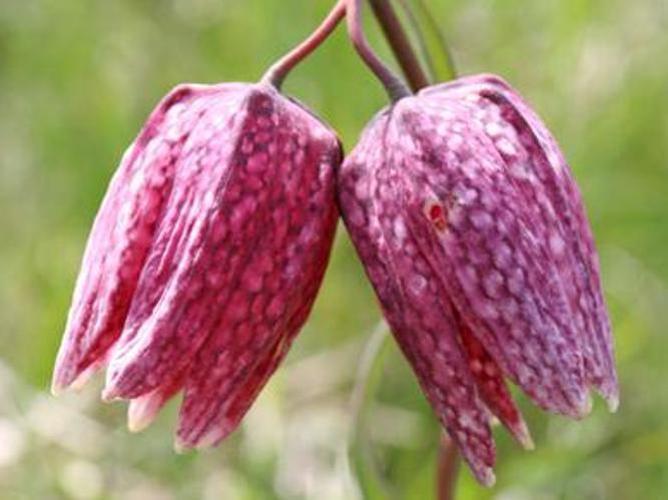
Label: fritillary